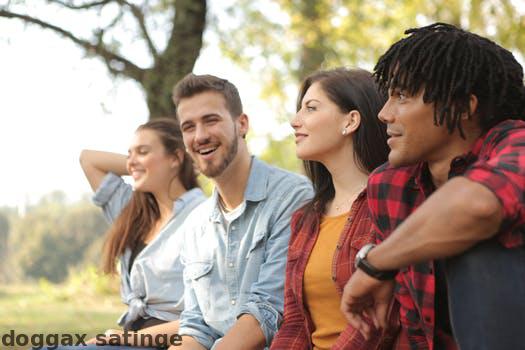
Label: Watermark